2020 African Men's Handball Championship

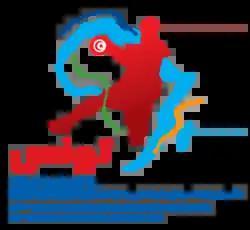

The 2020 African Men's Handball Championship was the 24th edition of the African Men's Handball Championship and was held from 16 to 26 January 2020 in Tunisia. It acted as the African qualifying tournament for the 2020 Summer Olympics in Tokyo and 2021 World Men's Handball Championship in Egypt.